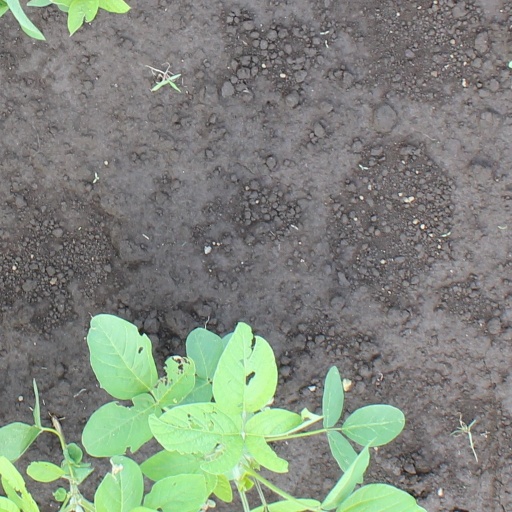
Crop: soybean